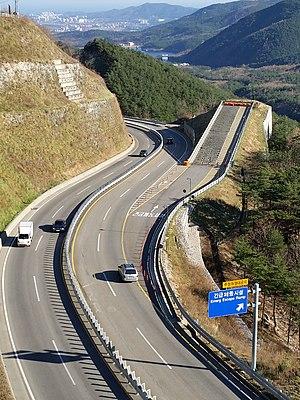
Une voie de détresse est une bretelle spéciale, généralement d'autoroute, permettant à un véhicule en difficulté d'effectuer un arrêt d'urgence avant un tronçon de route dangereux.